Robert Bowes (lawyer)

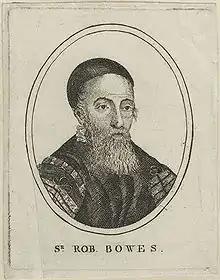
Sir Robert Bowes

Robert Bowes was the son of Sir Ralph Bowes of Streatlam in Durham, fourth son of Sir William Bowes (d. 28 July 1466) and Maud FitzHugh, daughter of William FitzHugh, 4th Baron FitzHugh (d. 22 October 1452), by Margery Willoughby, daughter of William Willoughby, 5th Baron Willoughby de Eresby. His mother was Margery Conyers (died c.1524), daughter of Sir Richard Conyers of South Cowton, Yorkshire by Alice, daughter of John Wycliffe, esquire, of Wycliffe. He had four brothers, William, Robert, Thomas and Henry, and six sisters: Margery, who married Sir William Hilton; Joan, who married Sir Ralph Bulmer; Katherine, who married Sir Richard Conyers; Margaret, who married Sir Humphrey Lisle; Isabel who married John Swynnow; and Anne, who married Ralph Wycliffe.